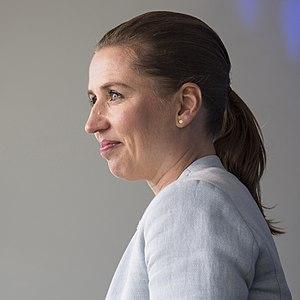
Le Premier ministre du Danemark est le chef de gouvernement du Royaume de Danemark. Il est le plus souvent à la tête d'une coalition gouvernementale majoritaire au Folketing et dirige le gouvernement.